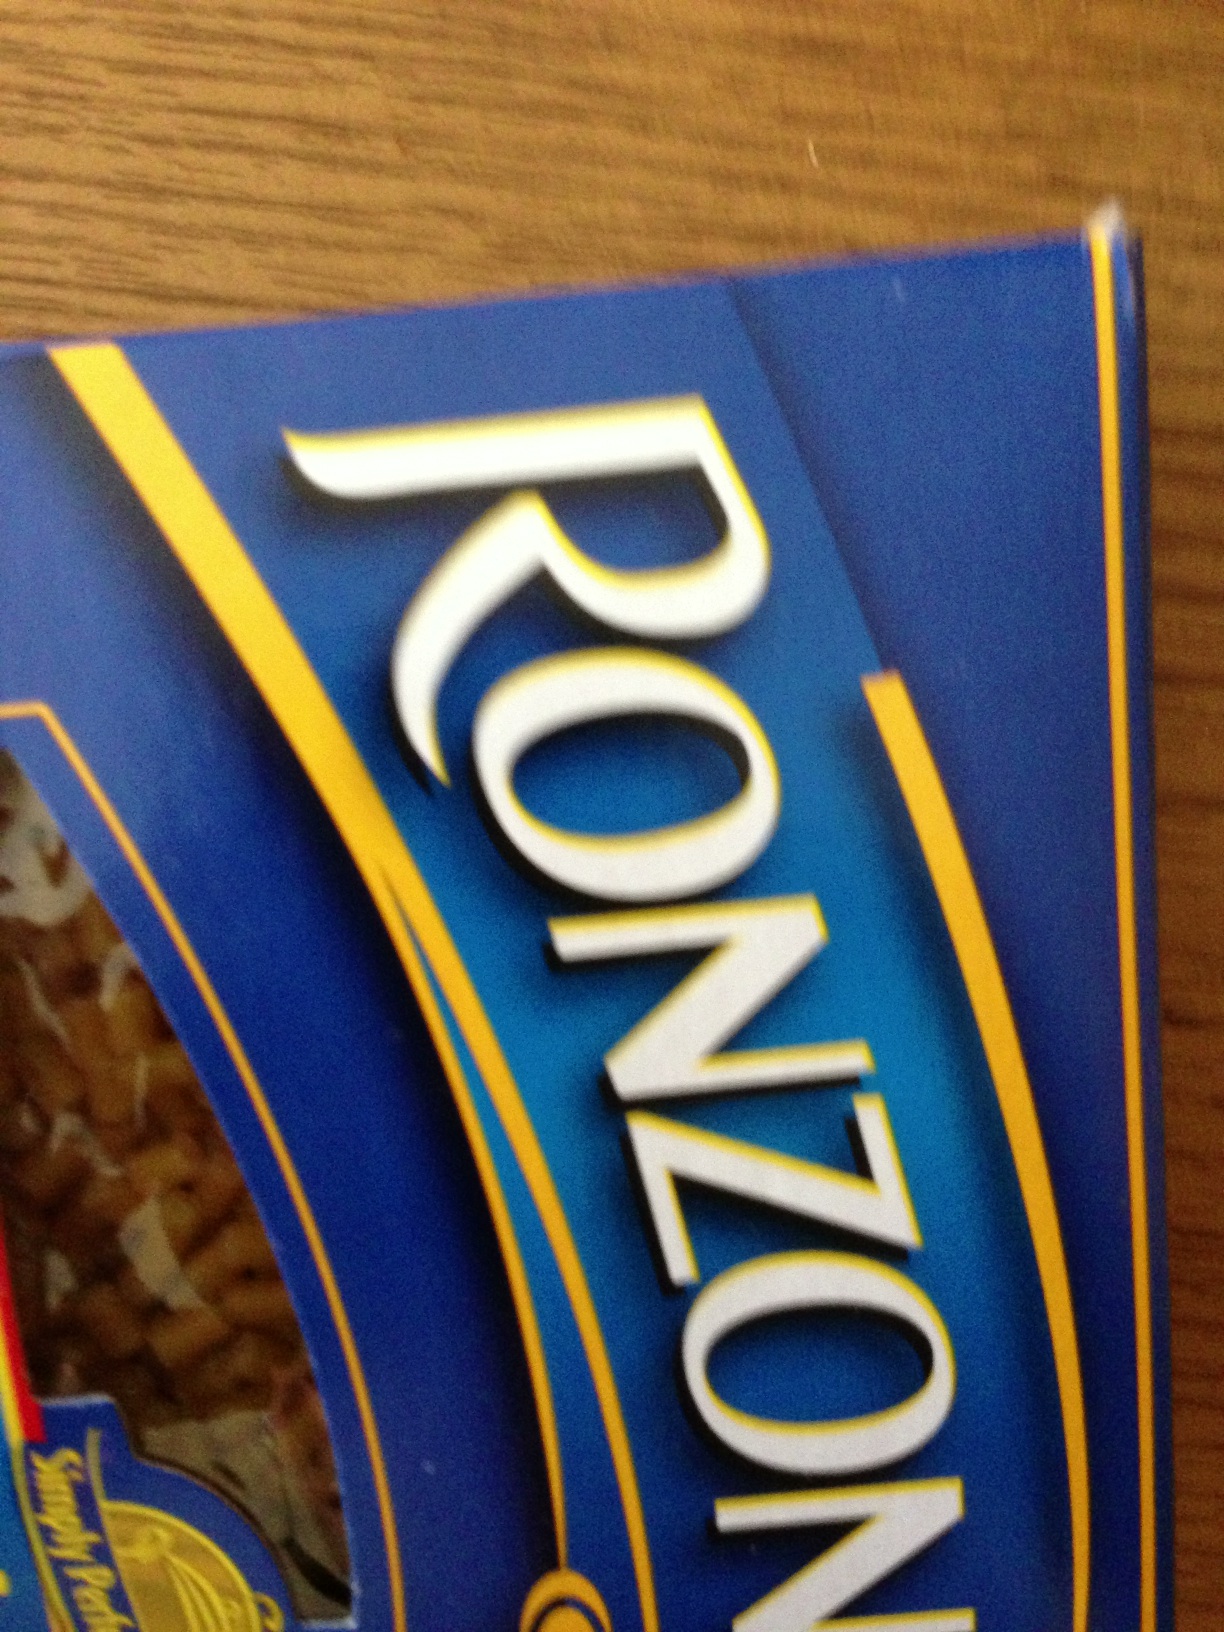Question: could you please identify cookie instructions for the product?
Answer: unanswerable